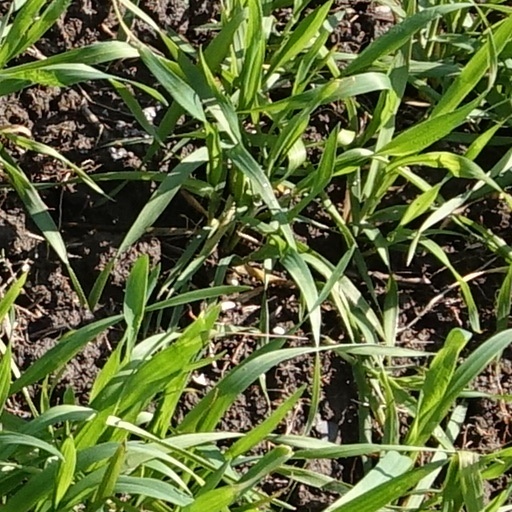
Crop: wheat